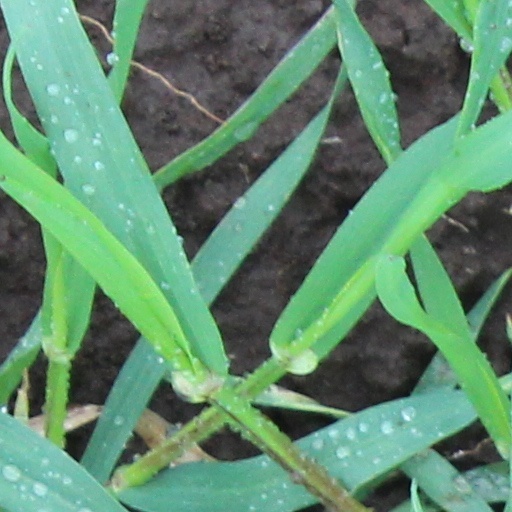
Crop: wheat